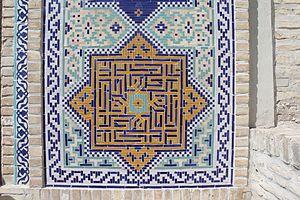
Detail du portail à la sortie de la salle de reception
Boukhara est une ville d'Ouzbékistan, située au centre-sud du pays. C'est la capitale de la province de Boukhara. Ses habitants sont les Boukhariotes.